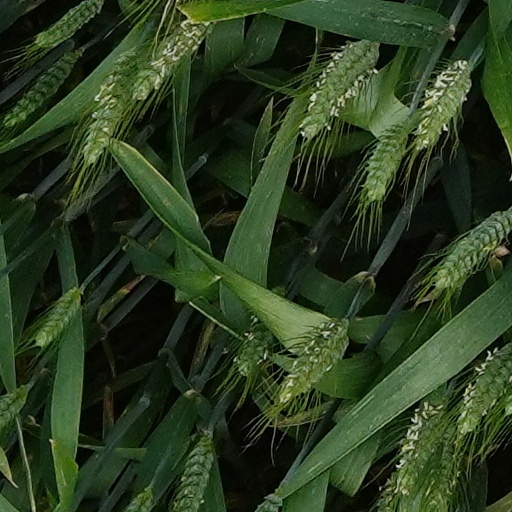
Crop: wheat